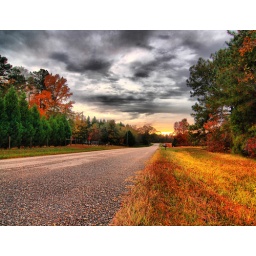
The road in front of my house after raining all day. (Nov. 2008)